El Carpio, Valladolid

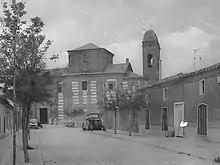

El Carpio is a village in the province of Valladolid, Castile-Leon, Spain, some 20 km southwest of the town of Medina del Campo.